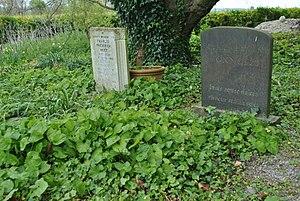
Cyril Vernon Connolly est un écrivain et critique littéraire britannique.